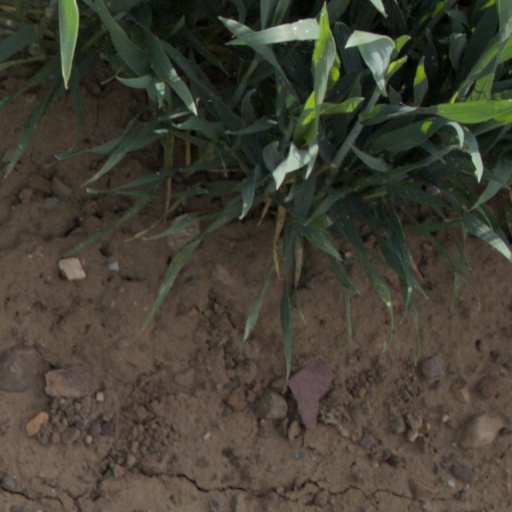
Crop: wheat